Tenali Rama

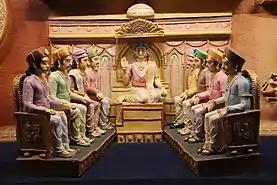
Tenali Rama and other Asthadiggajas in the Imperial court of Sri Krishnadevaraya.

Tenali Ramakrishna was appointed as an advisor and poet in the court of King Krishnadevaraya. He earned the title "Vikatakavi" (jester poet) due to his sharp wit and humour. He was one of the Ashtadiggajas, a group of eight celebrated poets in the Vijayanagara court, and became an important figure in Krishnadevaraya's administration, assisting the king in various matters. He was very close to the royal family and Prime Minister Timmarusu. Folk tales of Tenali Rama with Krishnadevaraya are popular in India depicting his witty tales and his friendly rivalry with the very knowledgeable Royal Priest Venkata Tathacharya due to undisciplined and lazy nature of Ramakrishna.